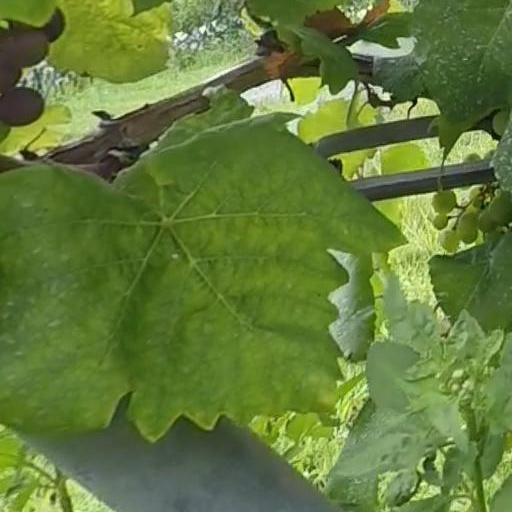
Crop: grape